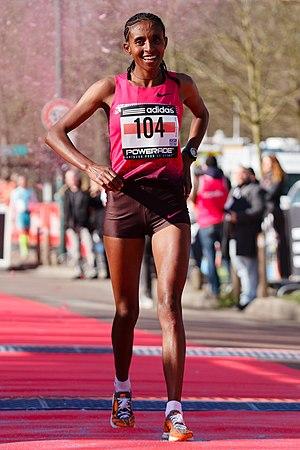
Yebrugal Melese remportant le semi-marathon de Paris 2014.
Le semi-marathon de Paris ou Harmonie Mutuelle Semi de Paris est une épreuve de course à pied annuelle d'une distance de 21,0975 kilomètres se déroulant généralement début mars dans les rues de Paris. Son organisation est assurée par le Paris Athlétisme Compétition - Club Marathon.